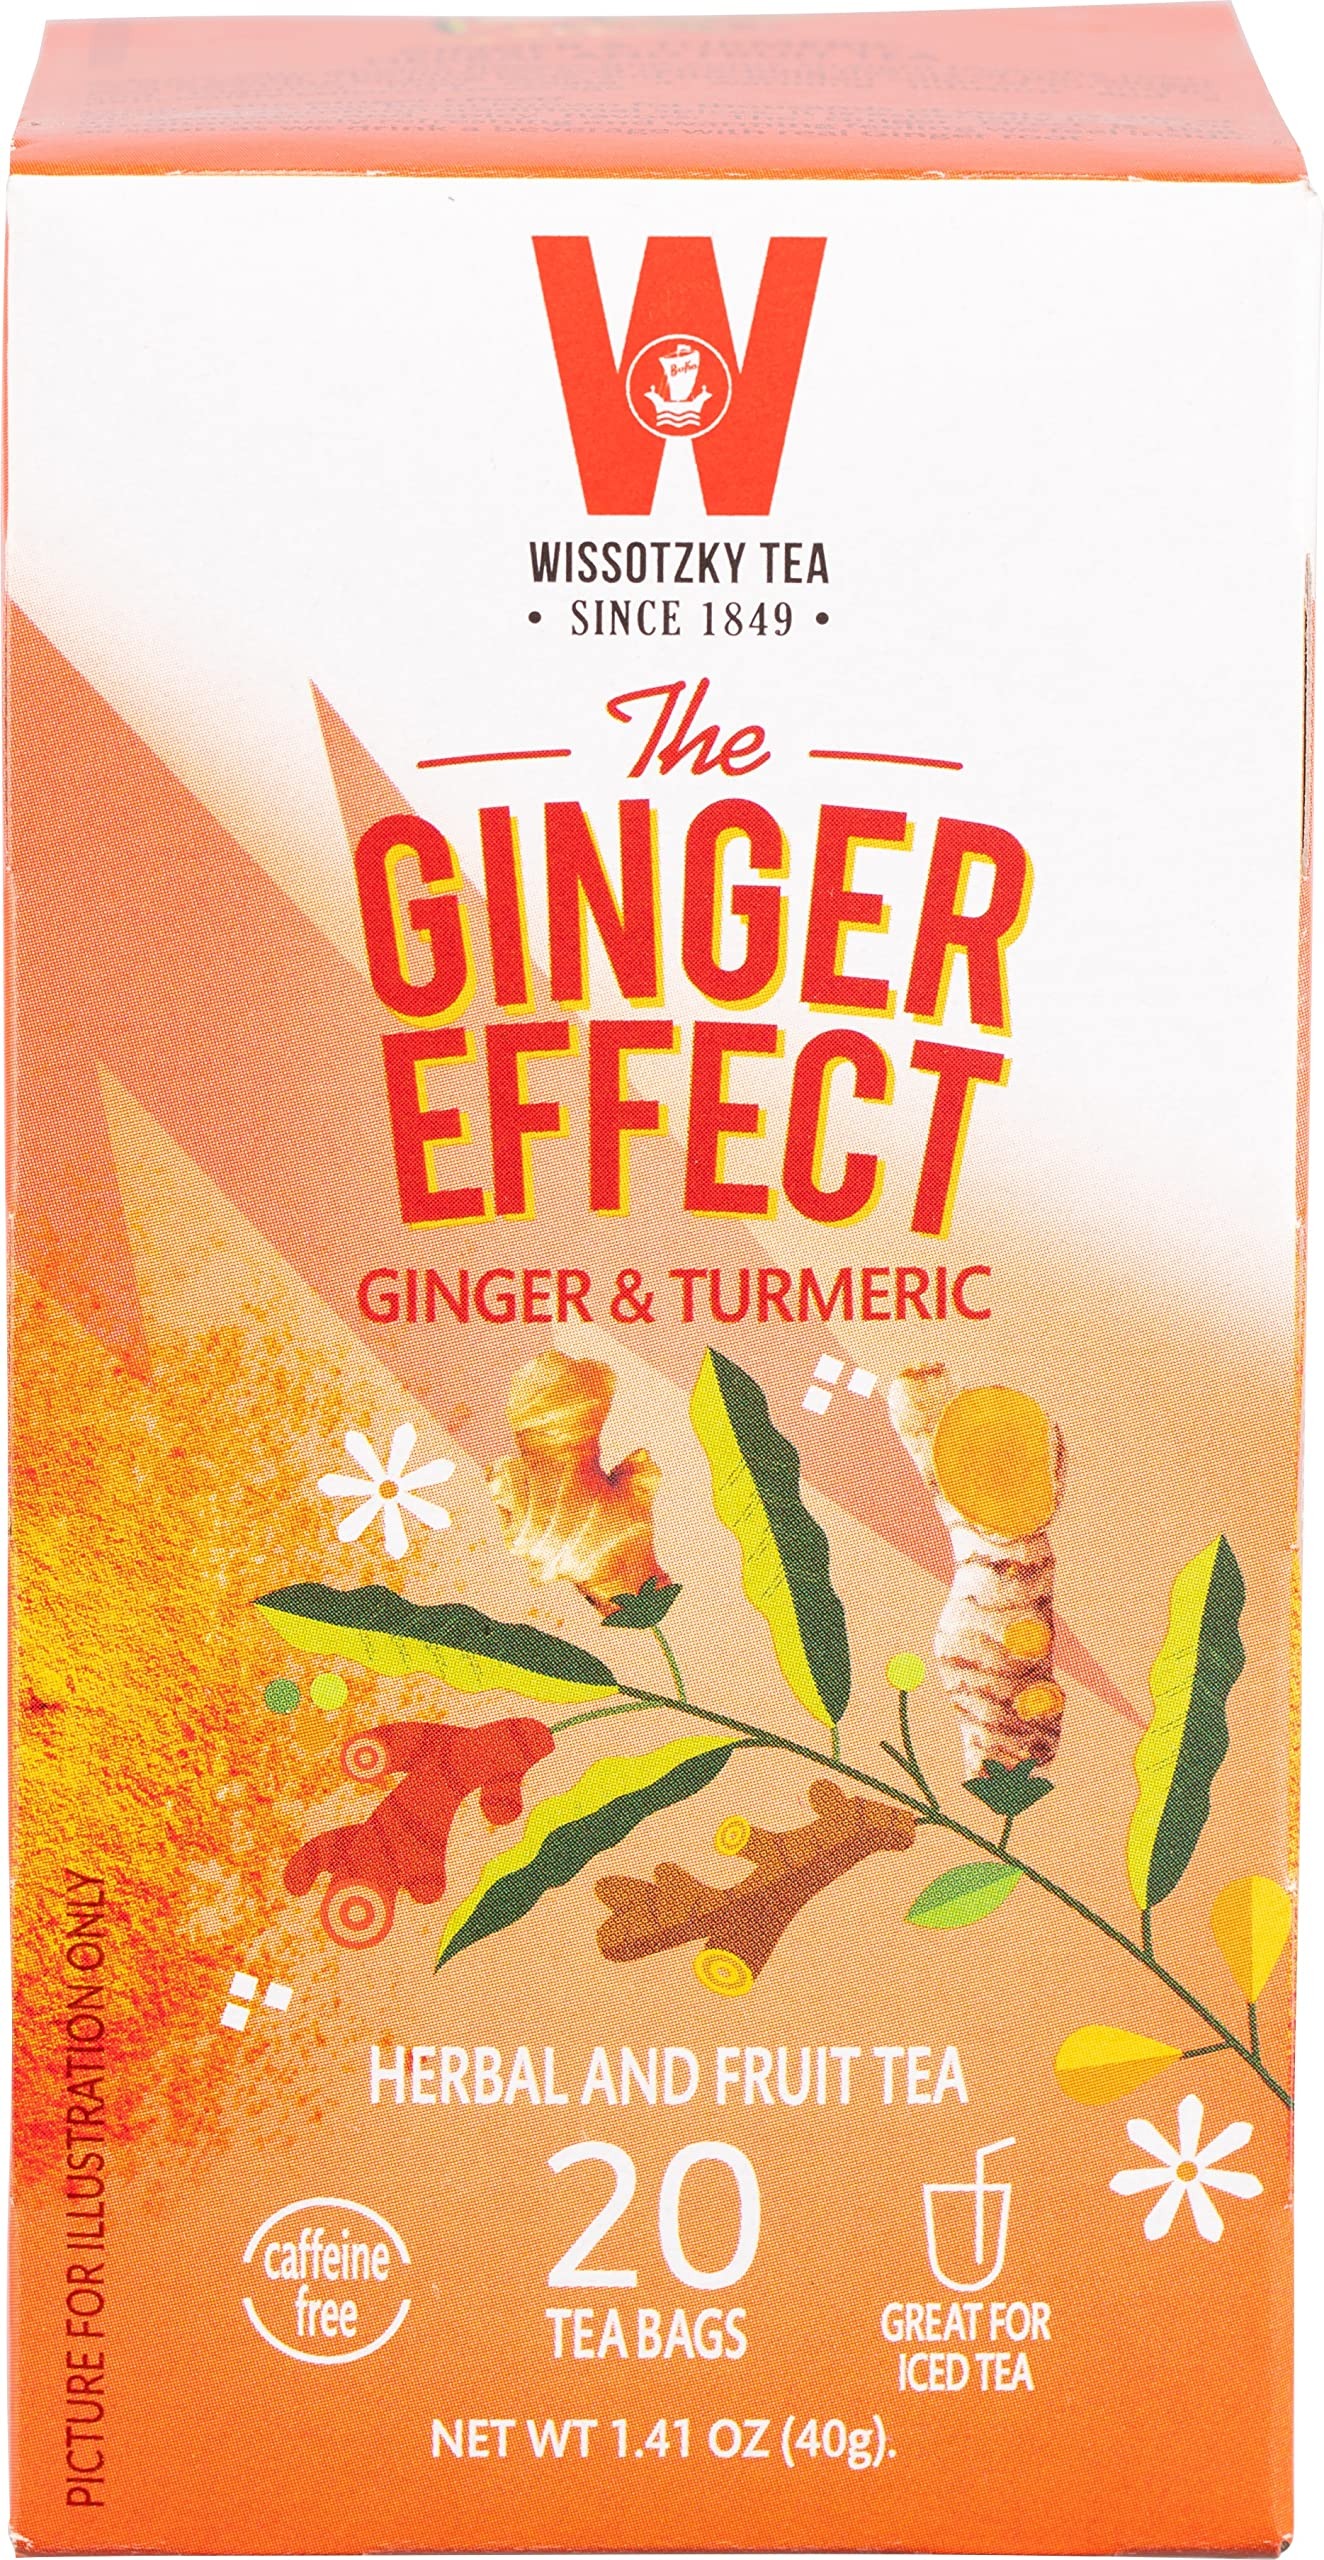
Item Name: Wissotzky Ginger & Turmeric Tea, (3 Pack) | Caffiene Free | Herbal & Fruit Tea | Ginger Effect Tea | Rich in Antioxidants
Bullet Point 1: GINGER EFFECT– Blow your mind with our Ginger Effect, a simultaneously refreshing and warming feeling you will feel inside as you drink our ginger tea. Wissotzky Ginger Effect Tea is made from real ginger root, known for its aromatic and spicy flavors. It is rich in antioxidants and provides many health benefits including nausea relief, circulation improvement, and immunity boosts.
Bullet Point 2: UNIQUE FLAVOR – Ginger and Turmeric tea is warm, slightly spicy, and earthy with a hint of sweetness. The ginger provides a slightly sharp and pungent taste, while the turmeric adds a subtle bitterness and a warm, peppery note. The combination of these two ingredients creates a unique flavor profile that is both refreshing and invigorating.
Bullet Point 3: HOT OR COLD – Enjoy a hot Wissotzky tea as a cozy morning or evening beverage, or try it cold as a refreshing alternative to sugary drinks. You can also experiment with adding fruits, herbs, or spices to your tea for added flavor and complexity.
Bullet Point 4: TRUSTED - Wissotzky Tea is the trusted go to tea brand, with our experts consistently developing a rich variety of superior tea blends, as well as fruit and herbal teas that are tested and approved by countless tea lovers worldwide.
Bullet Point 5: CERTIFIED – Wissotzky Ginger & Turmeric Tea is certified kosher for year round use including Passover
Product Description: Blow your mind with our Ginger Effect, a simultaneously refreshing and warming feeling you will feel inside as you drink our ginger tea. Wissotzky Ginger Effect Tea is made from real ginger root, known for its aromatic and spicy flavors. It is rich in antioxidants and provides many health benefits including nausea relief, circulation improvement, and immunity boosts. Ginger and Turmeric tea is warm, slightly spicy, and earthy with a hint of sweetness. The ginger provides a slightly sharp and pungent taste, while the turmeric adds a subtle bitterness and a warm, peppery note. The combination of these two ingredients creates a unique flavor profile that is both refreshing and invigorating.
Value: 20.0
Unit: Count

Price: 14.99